Super Bowl XLIX

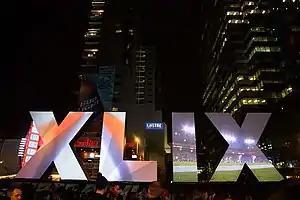
Downtown Phoenix before the event.

After winning Super Bowl XLVIII the previous season, the Seahawks also struggled to begin the season, floundering near the season's midpoint with a 3–3 record. However, they went on from there to win nine of their final 10 regular season games, preventing their opponents from scoring any touchdowns in five of them. By the time they finished with a 12–4 record and entered the playoffs, they had earned the number one seed, and not allowed any touchdowns in the previous 10 quarters. Their defense ranked first in the NFL in fewest points allowed (254) and their offense was tied at first in rushing yards (2,762). The Seahawks defeated the Carolina Panthers 31–17 in the NFC Divisional playoffs, and later defeated the Green Bay Packers 28–22 in overtime in the NFC Championship Game. Seattle became the first NFC team to advance to consecutive Super Bowls since the 1996–97 Packers in Super Bowls XXXI and XXXII.